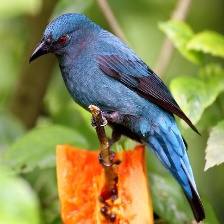
Species: FAIRY BLUEBIRD
Scientific name: IRENA